Question: Please indicate a possible affordance area of the bench that can be used for lying down
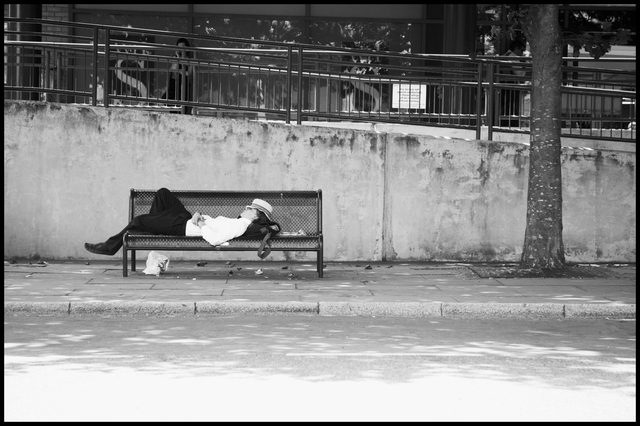
Answer: [120.915, 224.21, 320.761, 250.116]